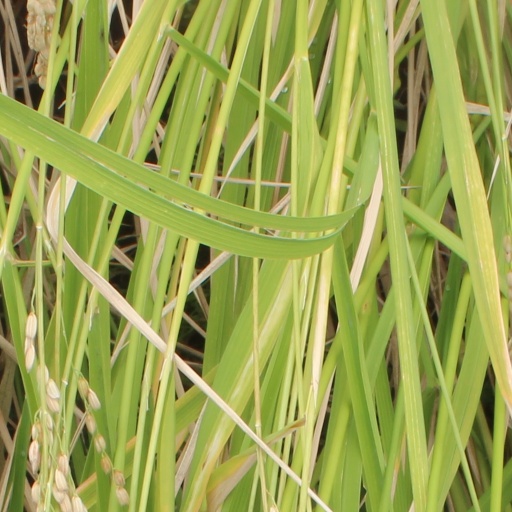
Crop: rice